Colorado-style pizza

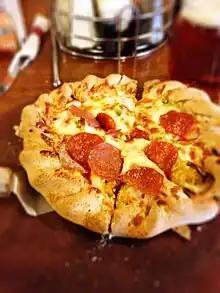
Colorado-style pepperoni pizza

Colorado-style pizza, also called Colorado pizza or Colorado mountain pie, is a style of pizza made with a characteristically thick, braided crust topped with heavy amounts of sauce and cheese. It is traditionally served by the pound, with a side of honey as a condiment.